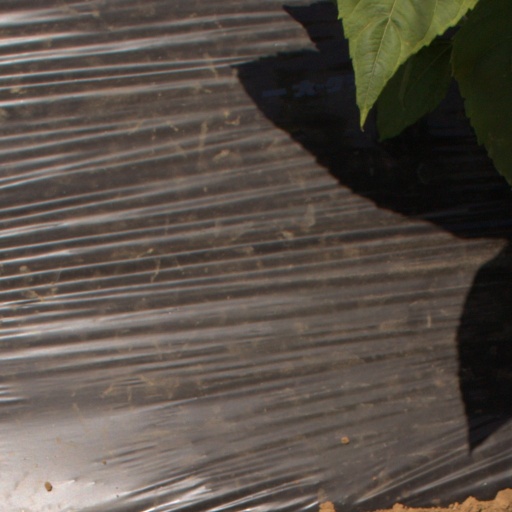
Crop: Jerusalem artichoke